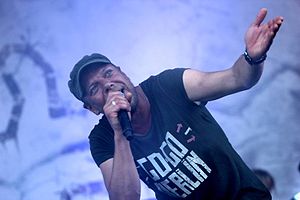
Johan Olsen
Johan Olsen ved Grøn Koncert 2013 i Aalborg.